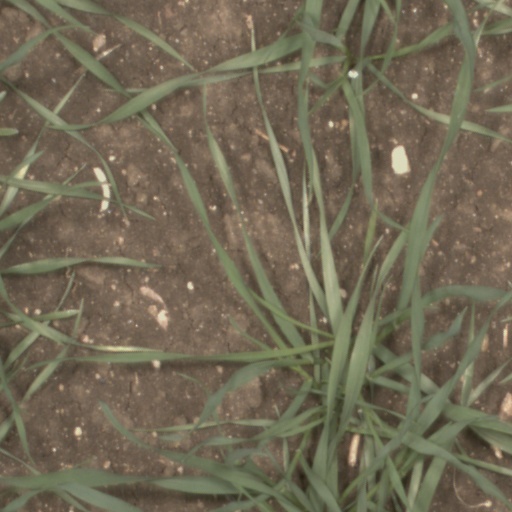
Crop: wheat